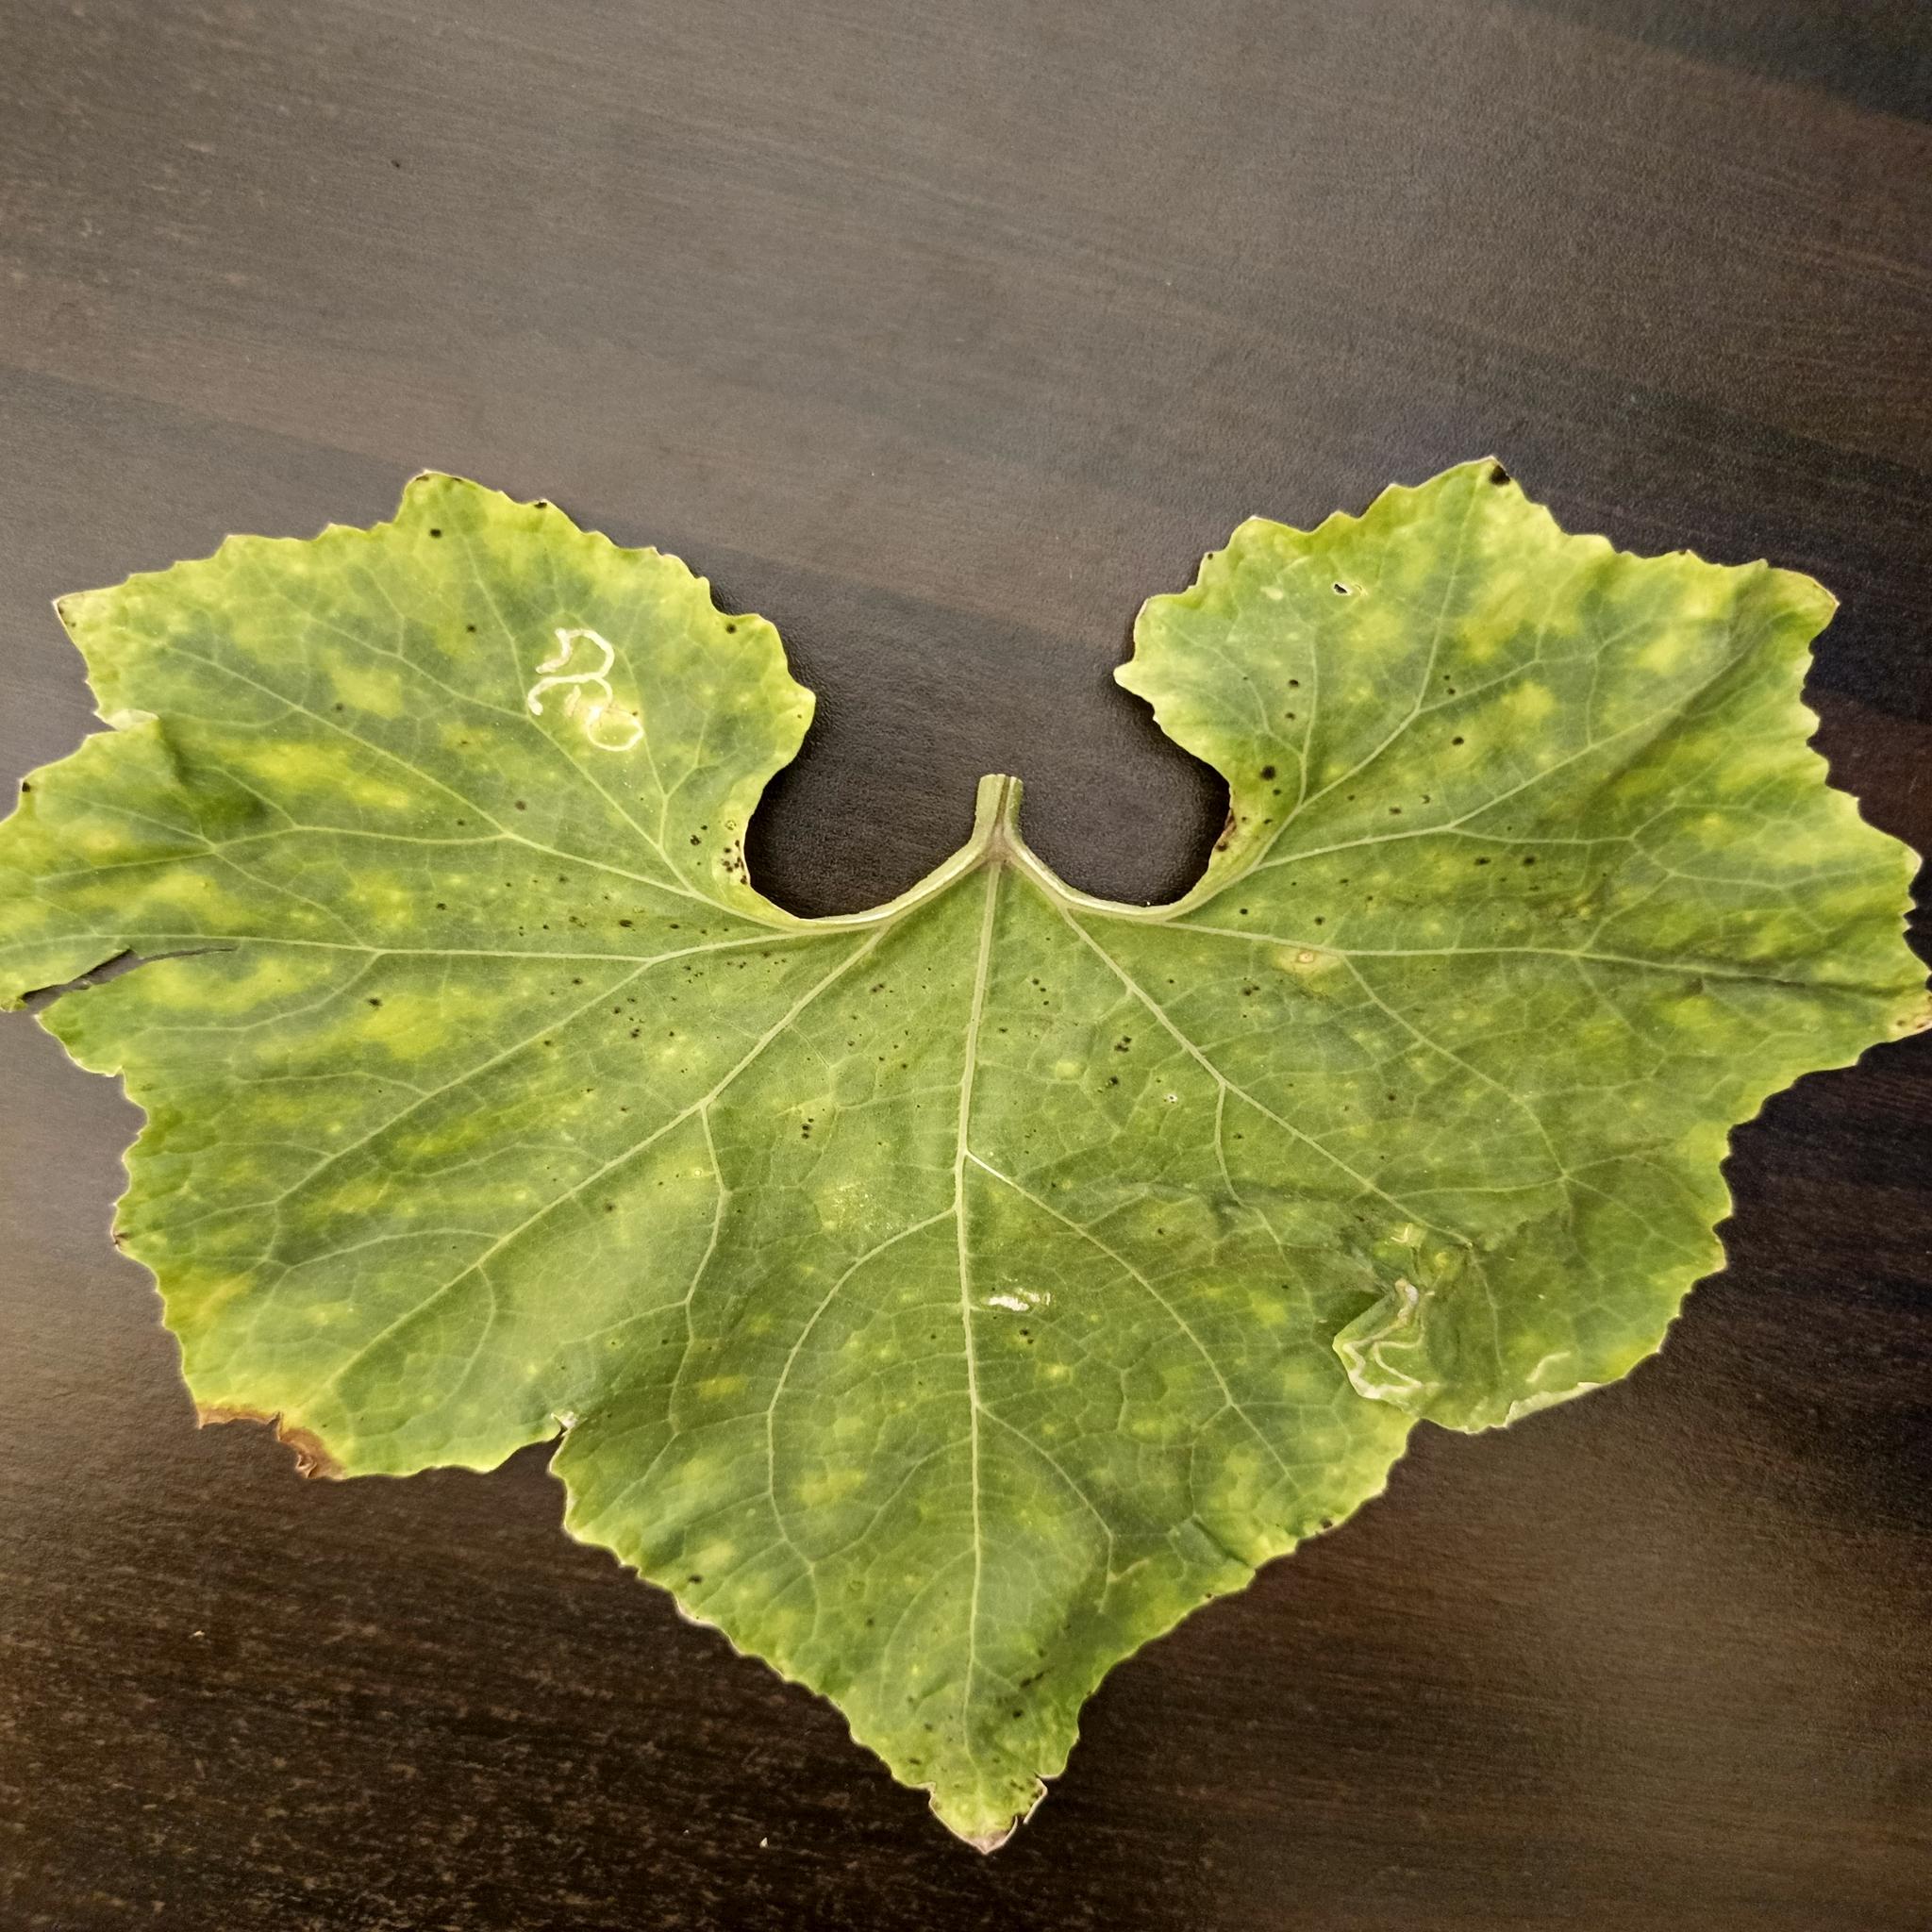
Label: Leaf miner